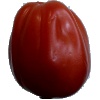
Label: Tomato Heart 1